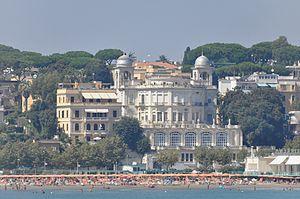
Le Paradiso sul mare, est un palais style Art nouveau d'Anzio. Il a été construit par l'architecte italien Cesare Bazzani.